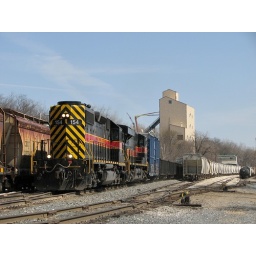
The train passes the sand plant in Utica.